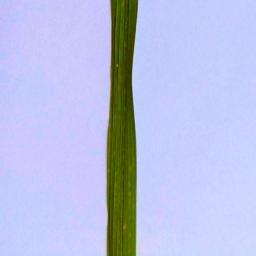
Label: Rice___Healthy